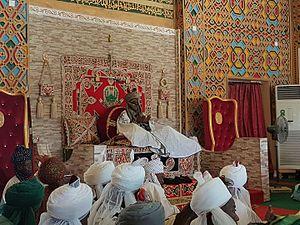
L'émir de Kano est le souverain de Kano, dans l'État de Kano, au nord de l'actuel Nigeria.